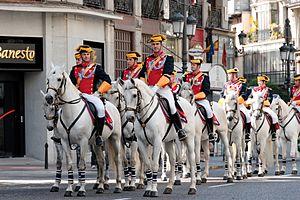
Le tricorne est un chapeau très en vogue au XVIIIᵉ siècle, de forme triangulaire à bords repliés sur la calotte en trois cornes, d’où son nom. Pour autant, il fallut attendre le XIXᵉ siècle pour que ce couvre-chef prenne ce nom.
La garde civile est, en Espagne, une force de police à statut militaire. Elle a été créée par le décret royal du 28 mars 1844. Son fondateur historique est le duc d'Ahumada, Francisco Javier Girón.